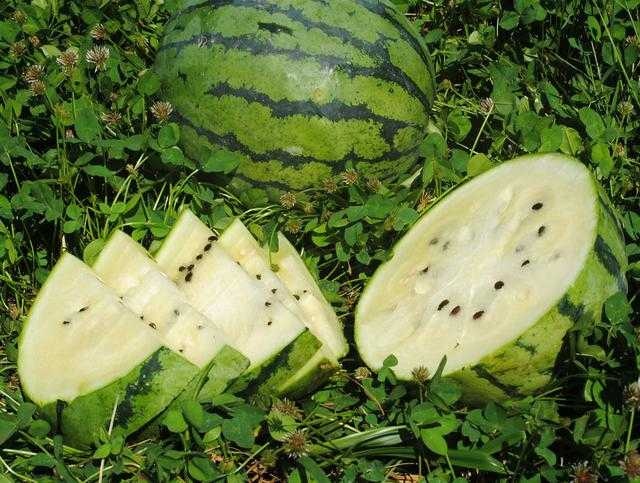
Label: Watermelon